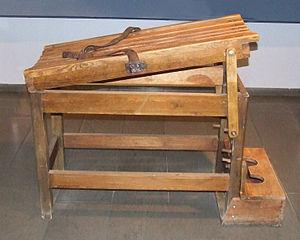
Ceci est une liste thématique non exhaustive de termes et concepts relatifs à la sexualité humaine, à l'industrie du sexe, à la pornographie et à la sexologie.